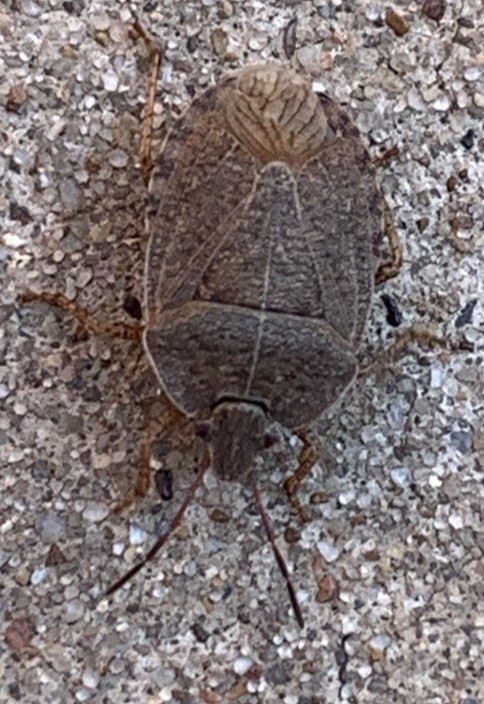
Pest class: stink_bug